Wales in the Roman era

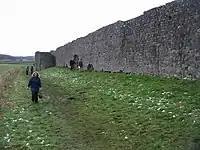
Roman Walls at Caerwent (Venta Silurum), erected c. 350.

Historical accounts tell of the upheavals in the Roman Empire during the 3rd and 4th centuries, with notice of the withdrawal of troops from Roman Britain in support of the imperial ambitions of Roman generals stationed there. In much of Wales, where Roman troops were the only indication of Roman rule, that rule ended when troops left and did not return. The end came to different regions at different times.